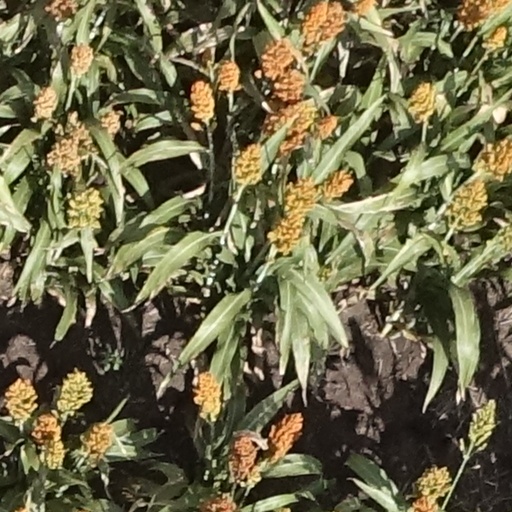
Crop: sorghum